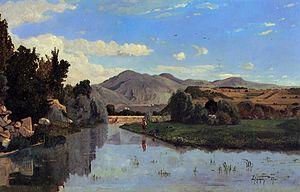
L'Aigue Brun est une rivière du Sud-Est de la France qui coule dans le département de Vaucluse au niveau du massif du Luberon, en région PACA. C'est un affluent droit de la Durance, donc un sous-affluent du Rhône. C'est un cours d'eau classé en première catégorie pour la pêche.
La forêt des cèdres du Luberon est située dans le Petit Luberon, partie occidentale du massif. Il existe une autre « forêt des cèdres » au niveau de la commune de Cabrières-d'Avignon, au nord du village.